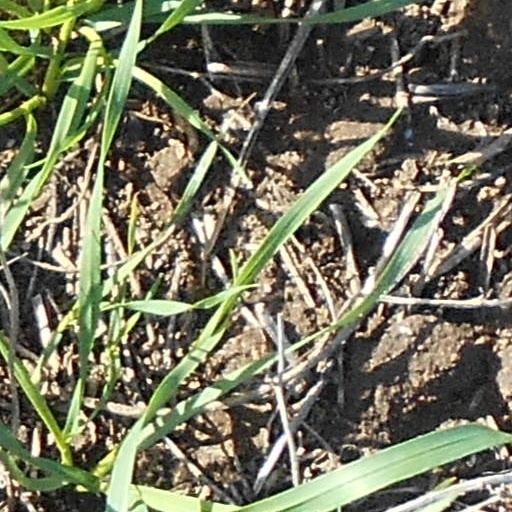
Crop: wheat